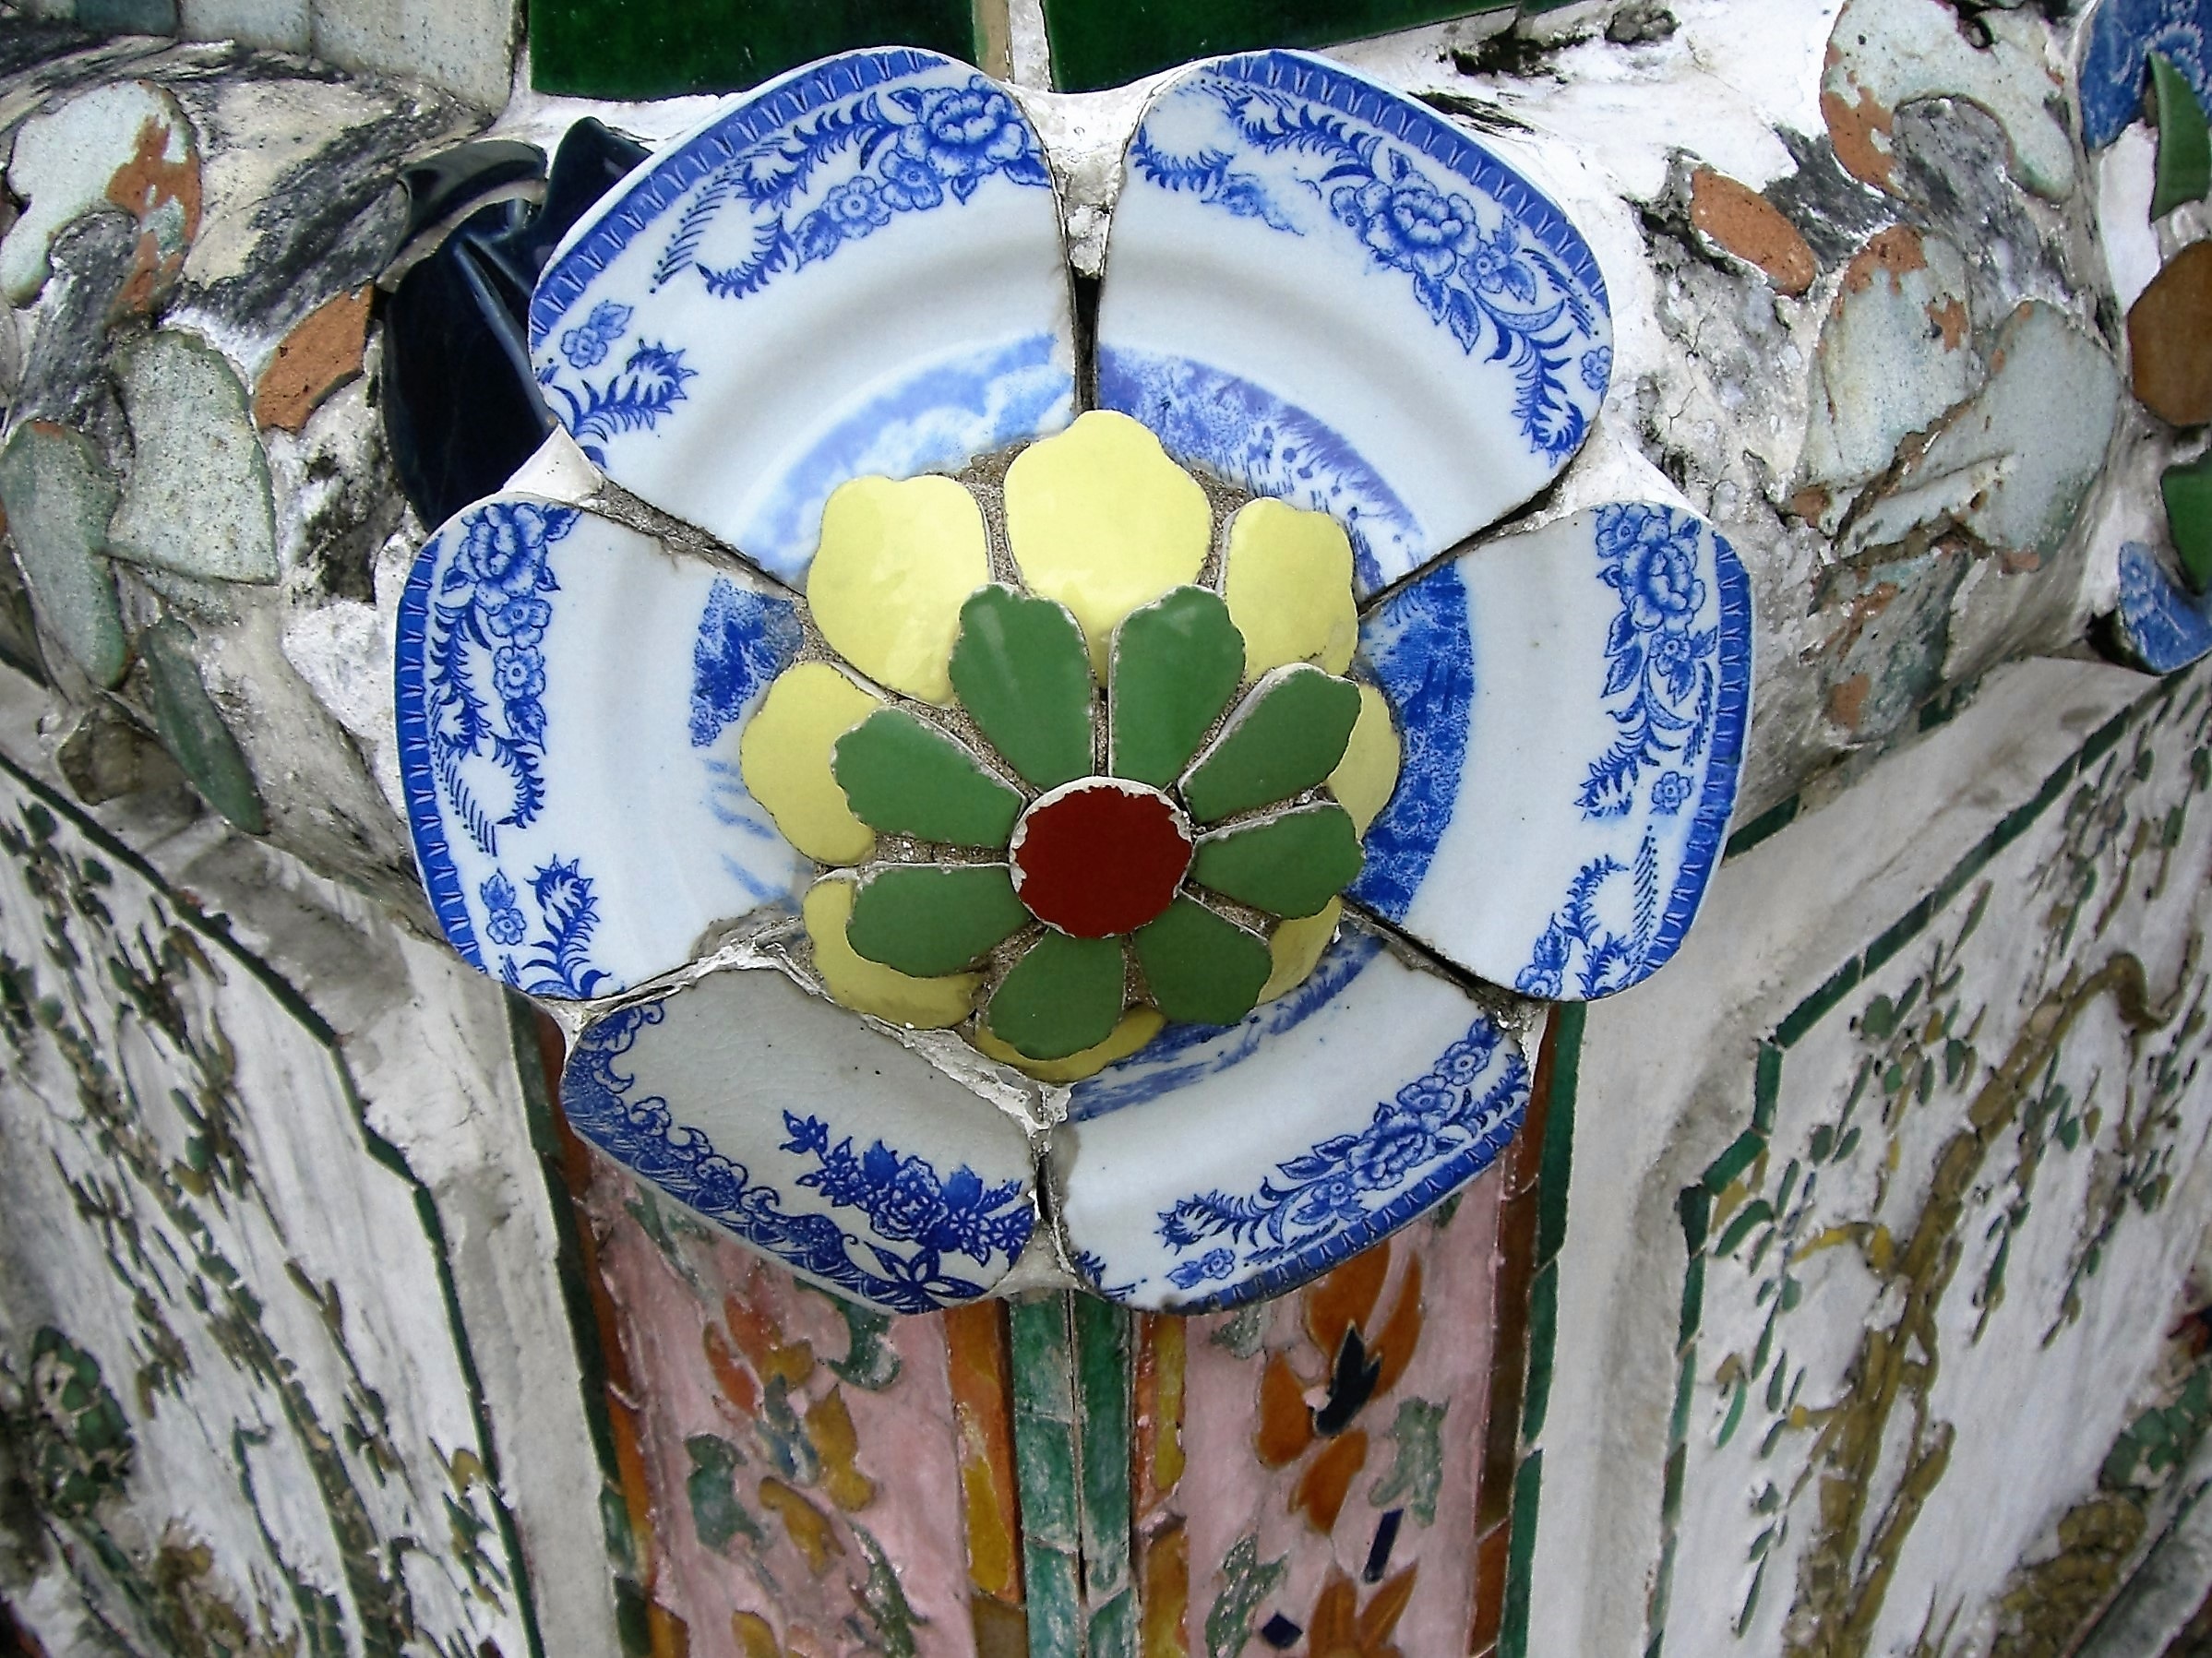
flower, window, color, blue, thailand, art, mosaic